Franz Oberthür

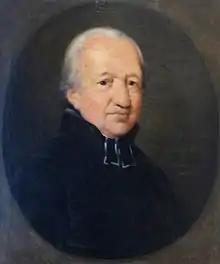
Franz Oberthür, oil painting by Ferdinand Jagemann.

Franz Oberthür (6 August 1745 in Würzburg – 30 August 1831) was a German Roman Catholic scholar who edited an 18th-century edition of Josephus once owned by Thomas Jefferson.